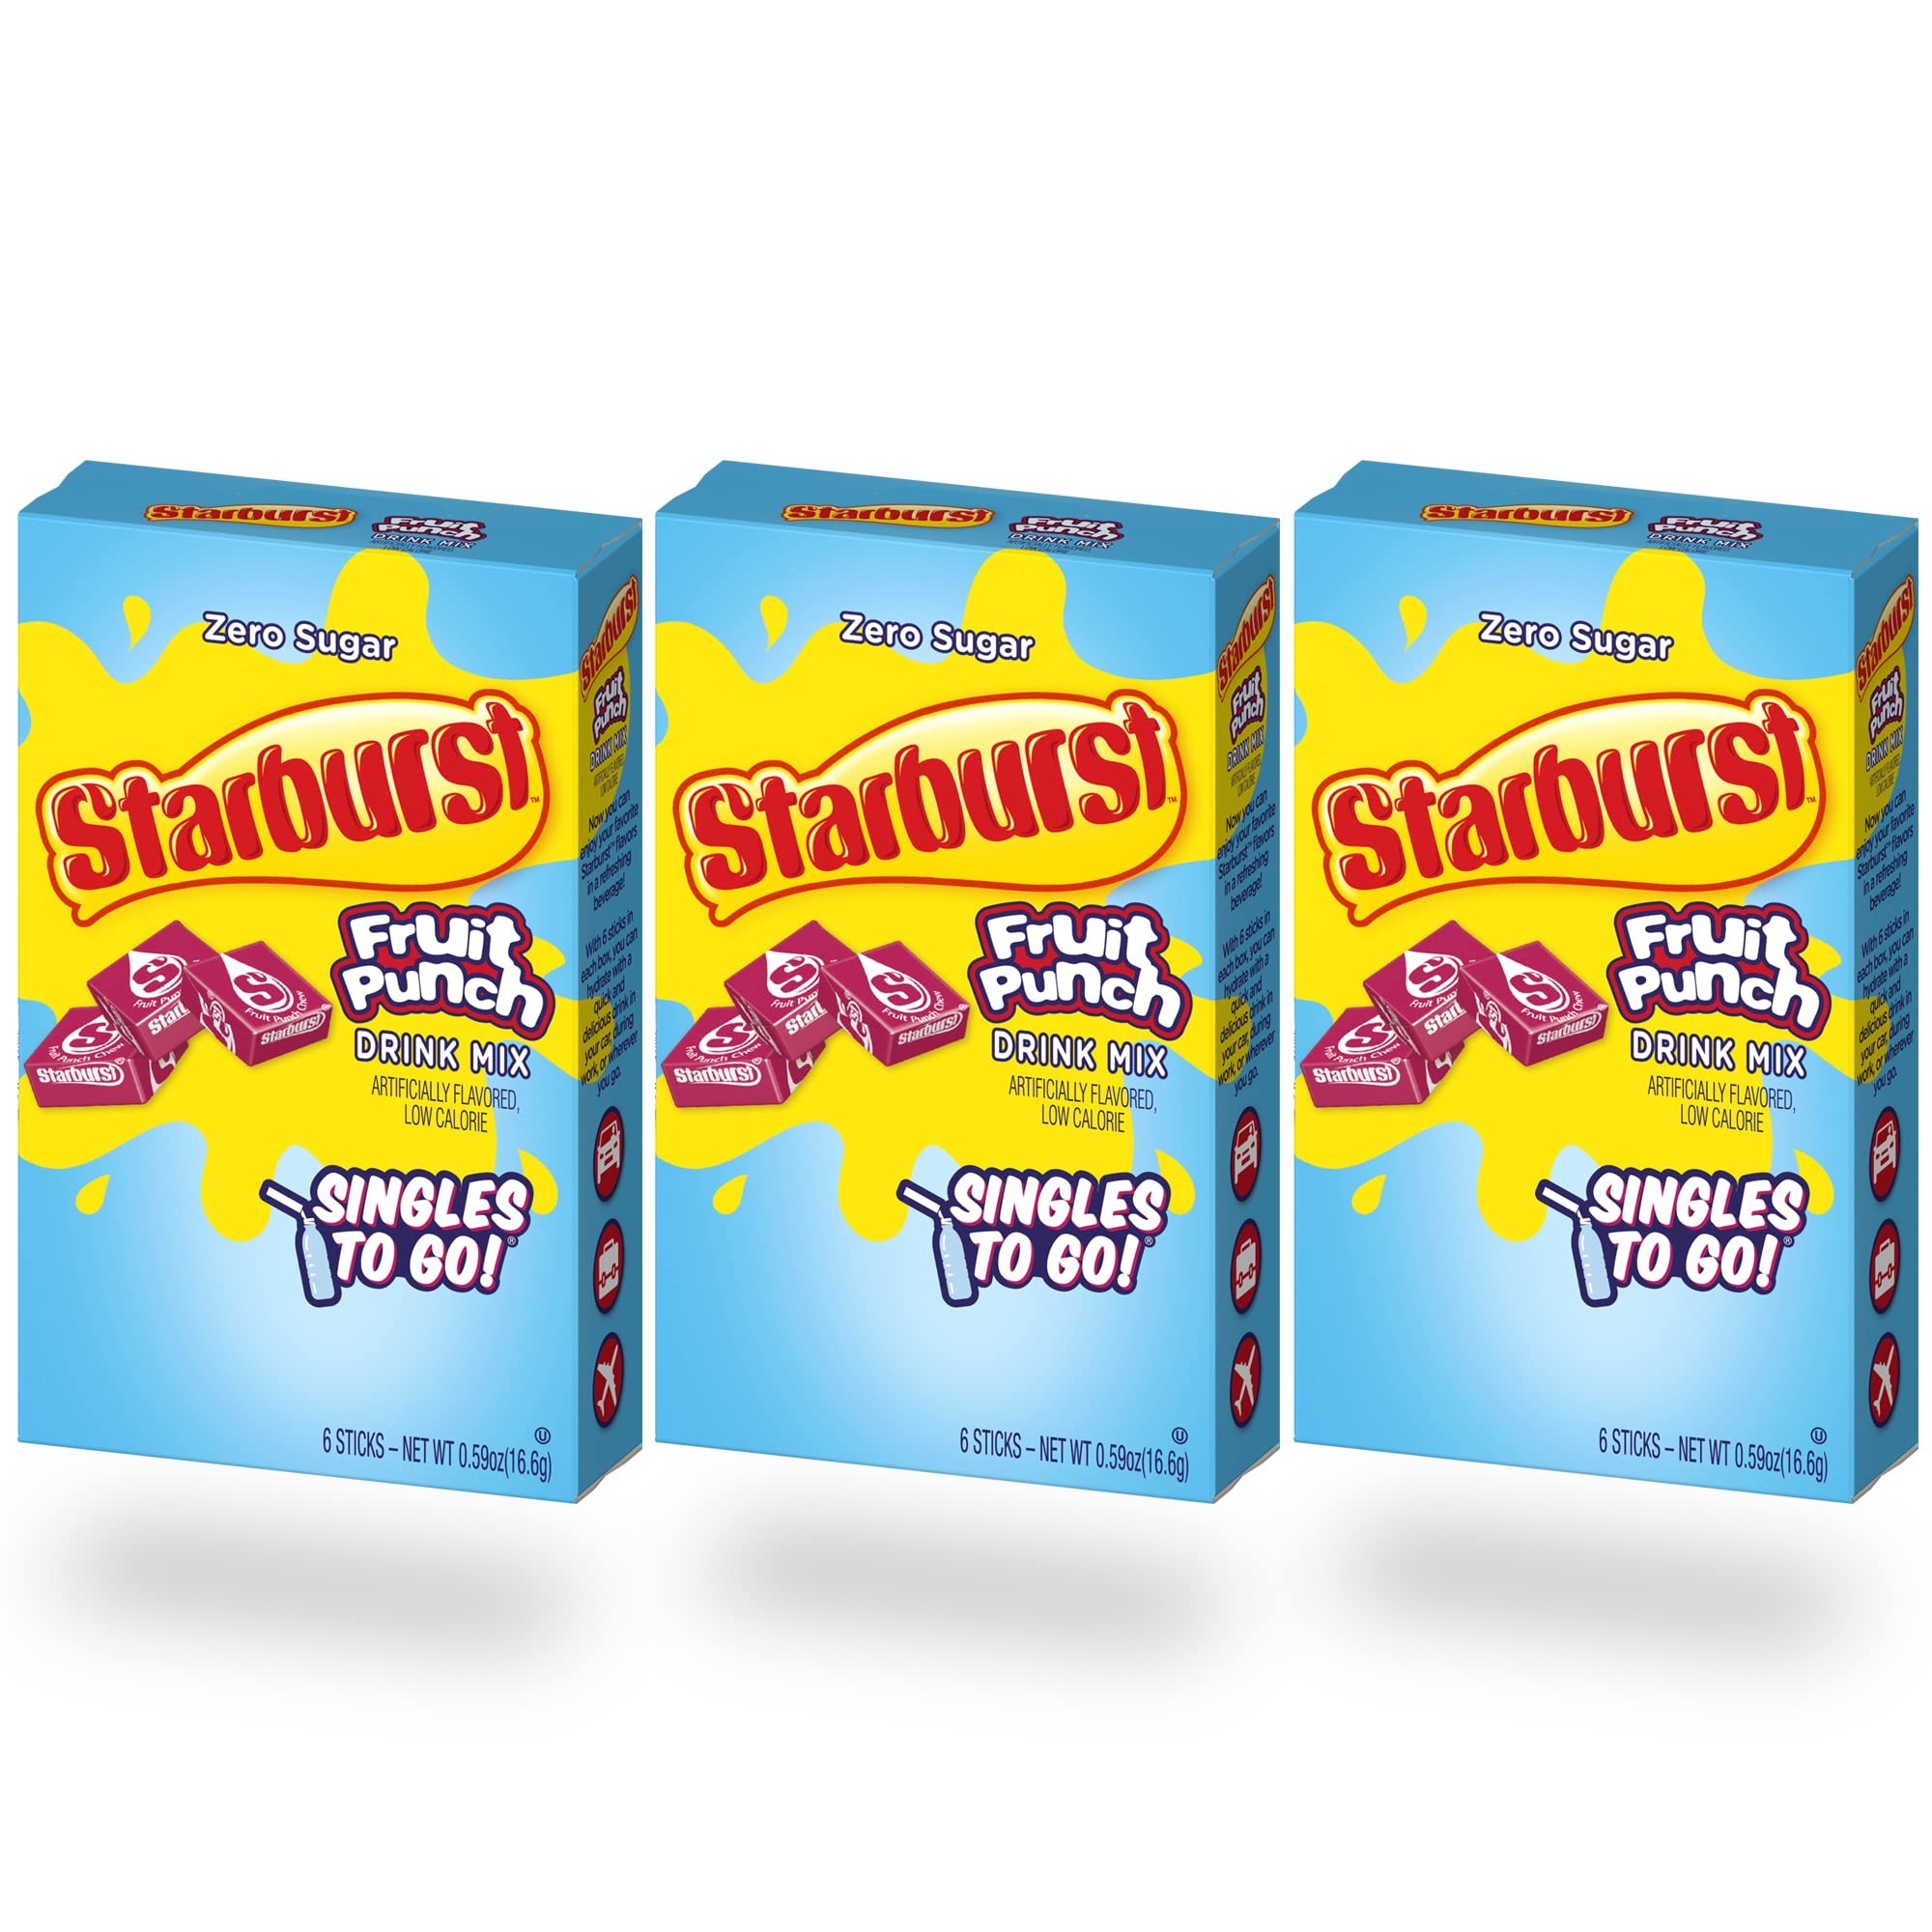
Item Name: Starburst Singles To Go Zero Sugar Drink Mix, Fruit Punch,6 Count (Pack of 3)
Bullet Point 1: FRUITY BURST OF FLAVOR – Bring the unexplainably juicy flavor with you everywhere you go with these Starburst Singles To Go!
Bullet Point 2: JUST ADD WATER – Sip from a full bottle of water to make room for powder. Pour one stick into a 16. 9 fl. oz. bottle or large glass of water, shake until well mixed, and enjoy!
Bullet Point 3: ON-THE-GO CONVENIENCE – Always have that classic and satisfying taste on hand no matter where you are! Whether in the car, on a plane, or sitting at work or school, the single stick convenience makes a great tasting drink anytime, anywhere.
Bullet Point 4: SUGAR-FREE – Starburst Singles To Go drink packets are low-calorie water enhancers that are sugar-free so you can feel great about sharing them with the whole family.
Bullet Point 5: INCLUDES 3 BOXES WITH 6 SERVINGS – Each box of Starburst Singles To Go contains 6 powdered drink mix sticks (3 boxes total for18 drink sticks). They are a quick and easy way to add juicy flavor to regular water.
Value: 1.77
Unit: Ounce

Price: 9.57